Jonathan Aberdein

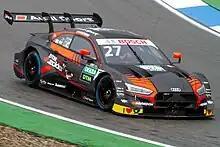
Aberdein switched to touring cars for the 2019 Deutsche Tourenwagen Masters.

In 2021, Aberdein moved to the LMP2 class of the European Le Mans Series, competing alongside Tom Gamble and Philip Hanson at United Autosports. With four podiums, including a win at the season-ending race in Portugal, the trio ended up finishing second in the standings. As well as that, the South African joined the team for the 24 Hours of Le Mans together with Nico Jamin and Manuel Maldonado, though the race would conclude in a retirement due to a crash with the sister United car caused by Maldonado.